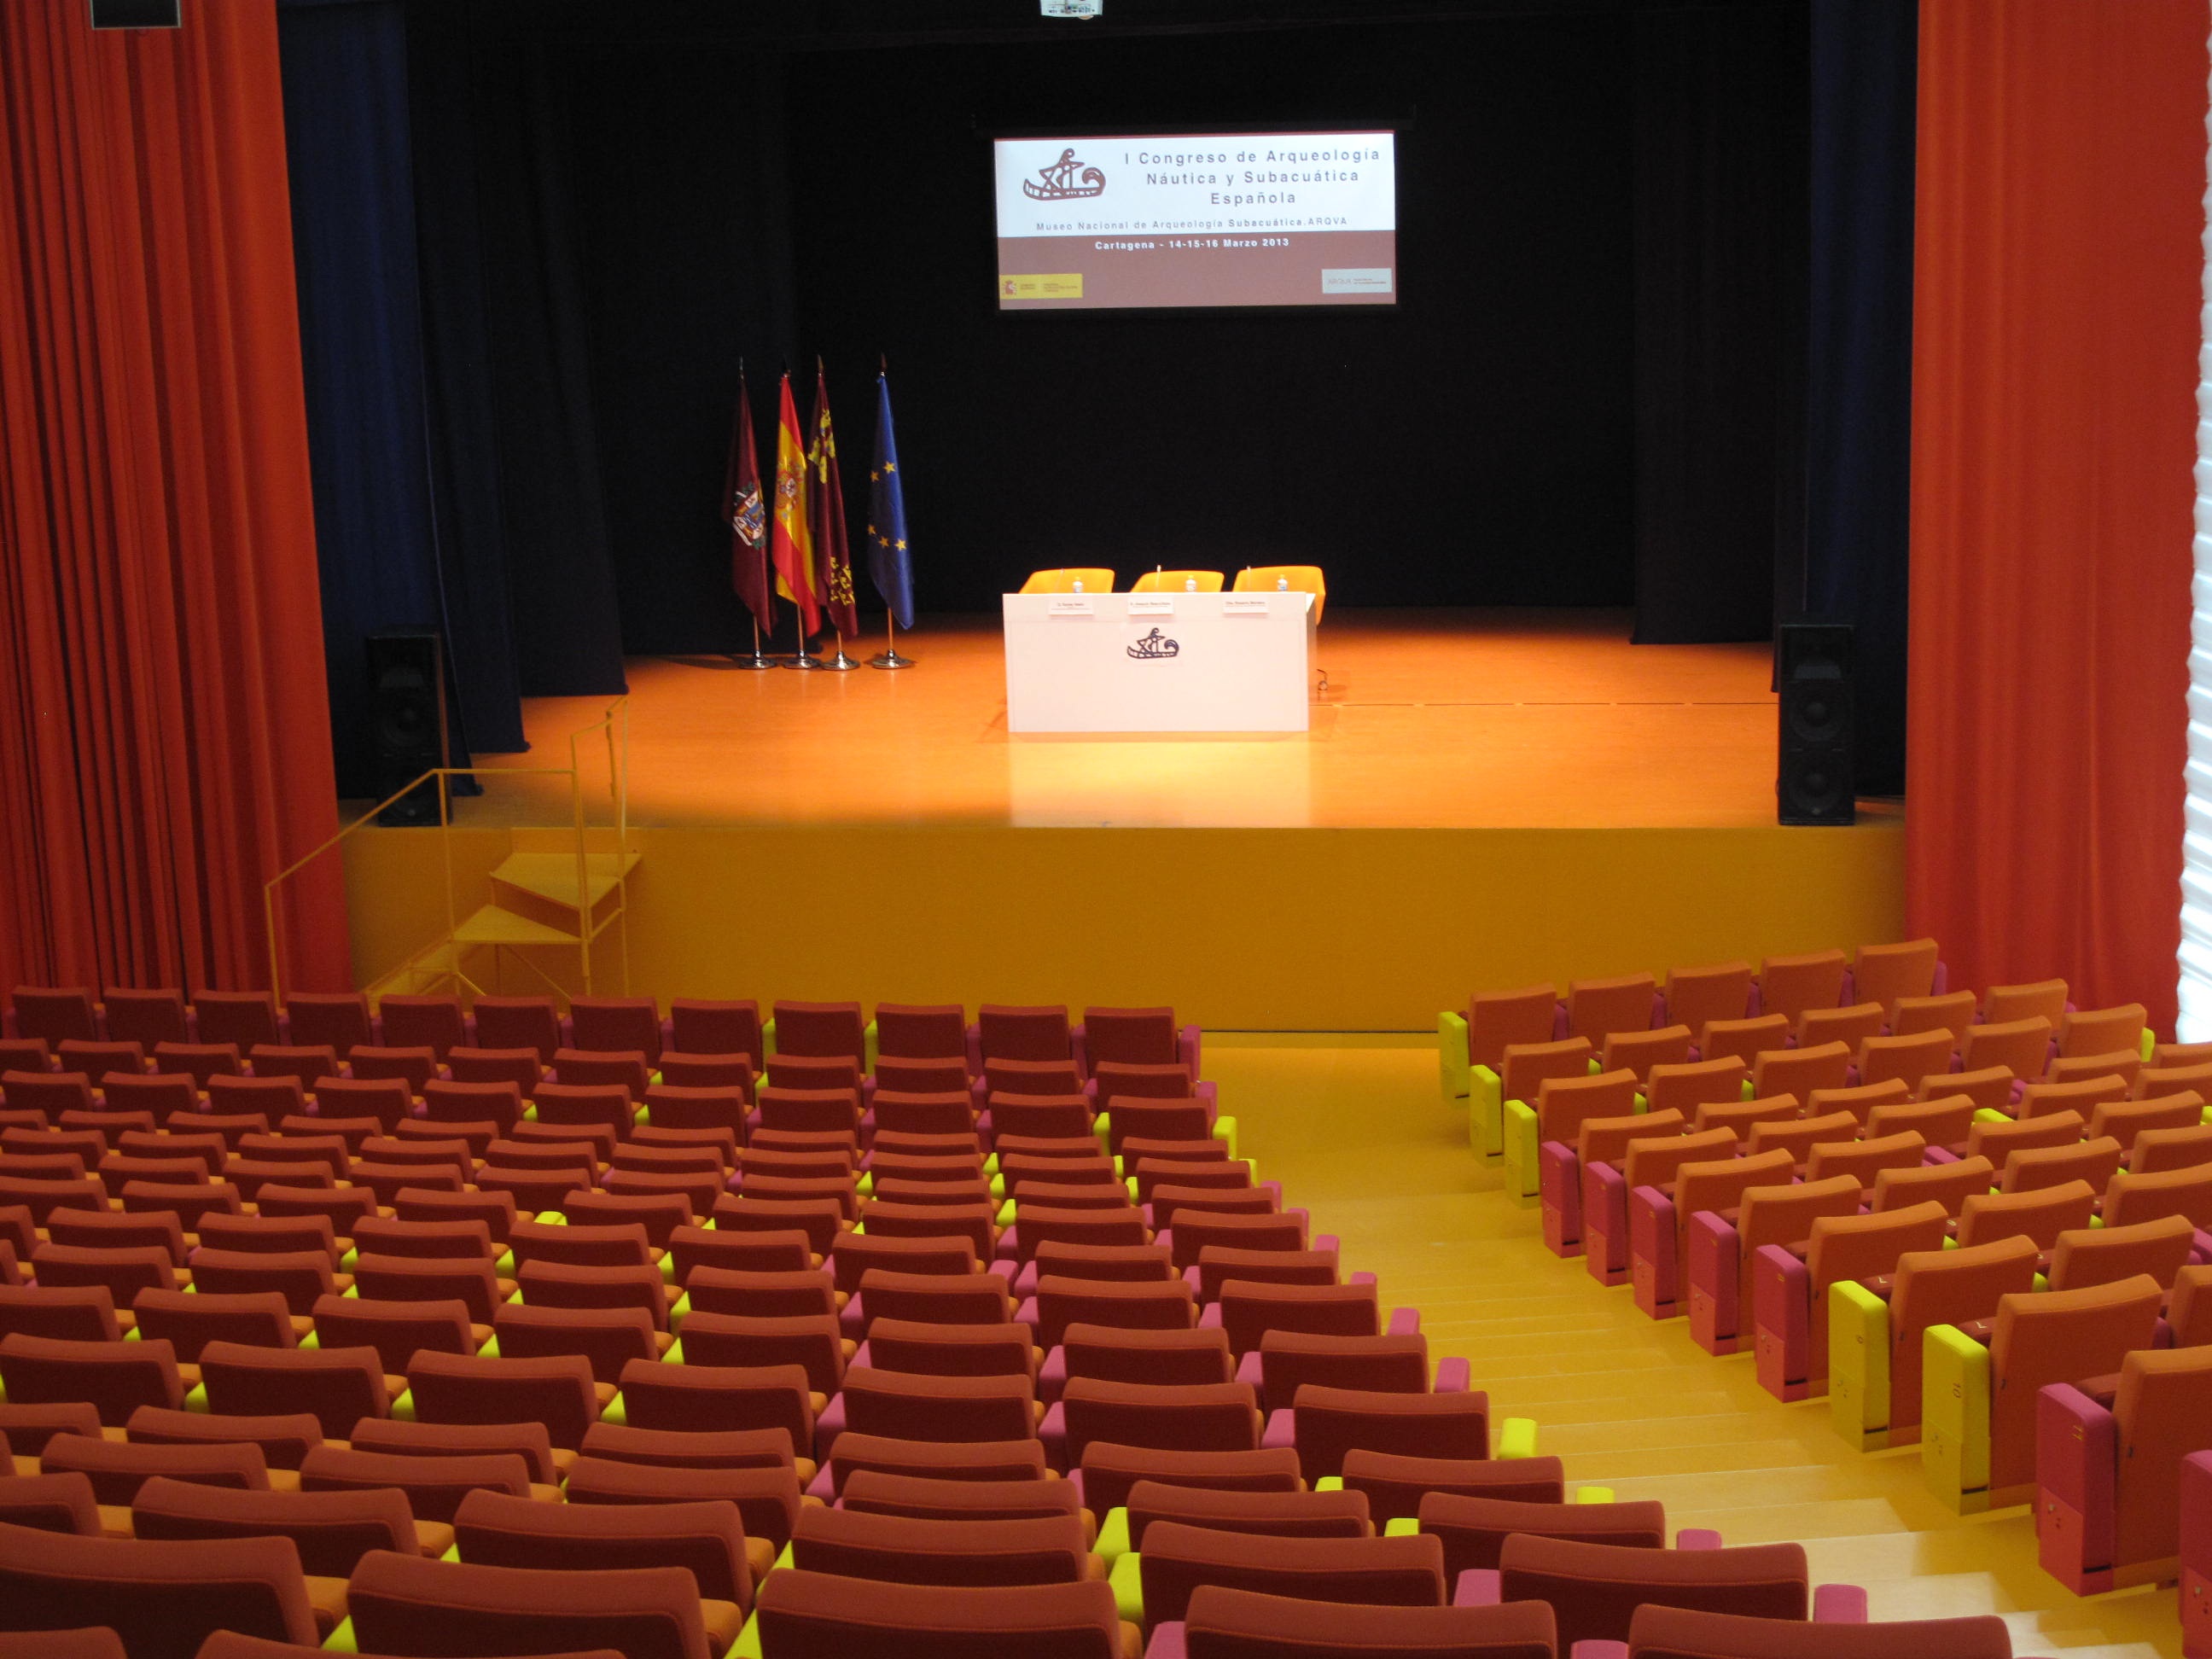
auditorium, meeting, theatre, stage, archeology, congress, convention, cartagena, scenario, movie theater, function hall, academic conference, conference hall, batel, arqua